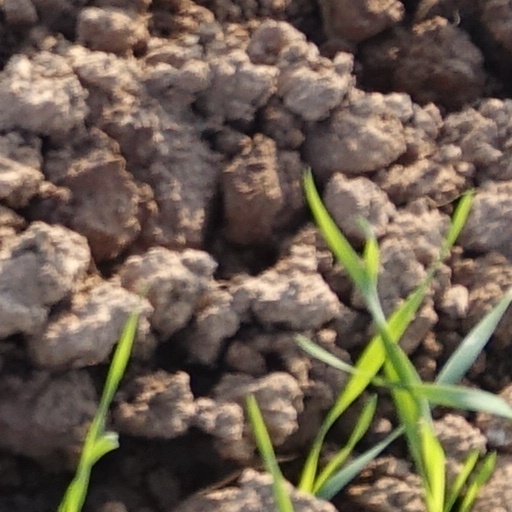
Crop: wheat